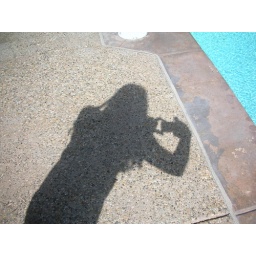
reminds me of the shadow in bear in the big blue house